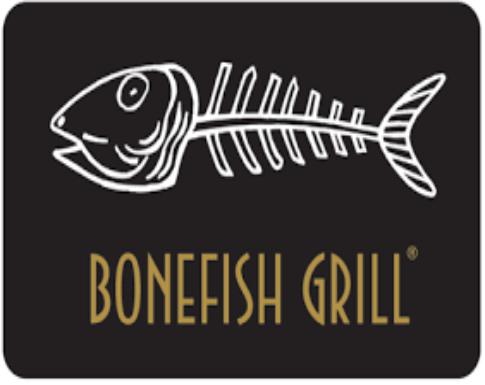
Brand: Bonefish Grill
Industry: Others